Neck Meetinghouse and Yard

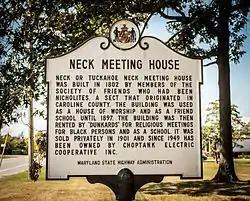

The Neck Meetinghouse and Yard, also known as the Quaker Meetinghouse and Graveyard, is a historic Quaker meetinghouse located at West Denton, Caroline County, Maryland. It is a one-story rectangular frame building with a pitched gable roof measuring 30 feet, 8 inches long and 20 feet, 5 inches deep. In the graveyard are six marked burials with stones dating from the 1850s to 1890, with some more recent interments. It is the only extant Friends meeting house in Caroline County, and one of only a few still standing on the Eastern Shore. The meeting house was utilized from September 26, 1802, when the first meeting was held in the building, until it was abandoned in 1890 for lack of funds and participants.